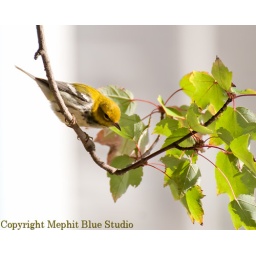
A small yellow and white bird sits on a branch against a near white background